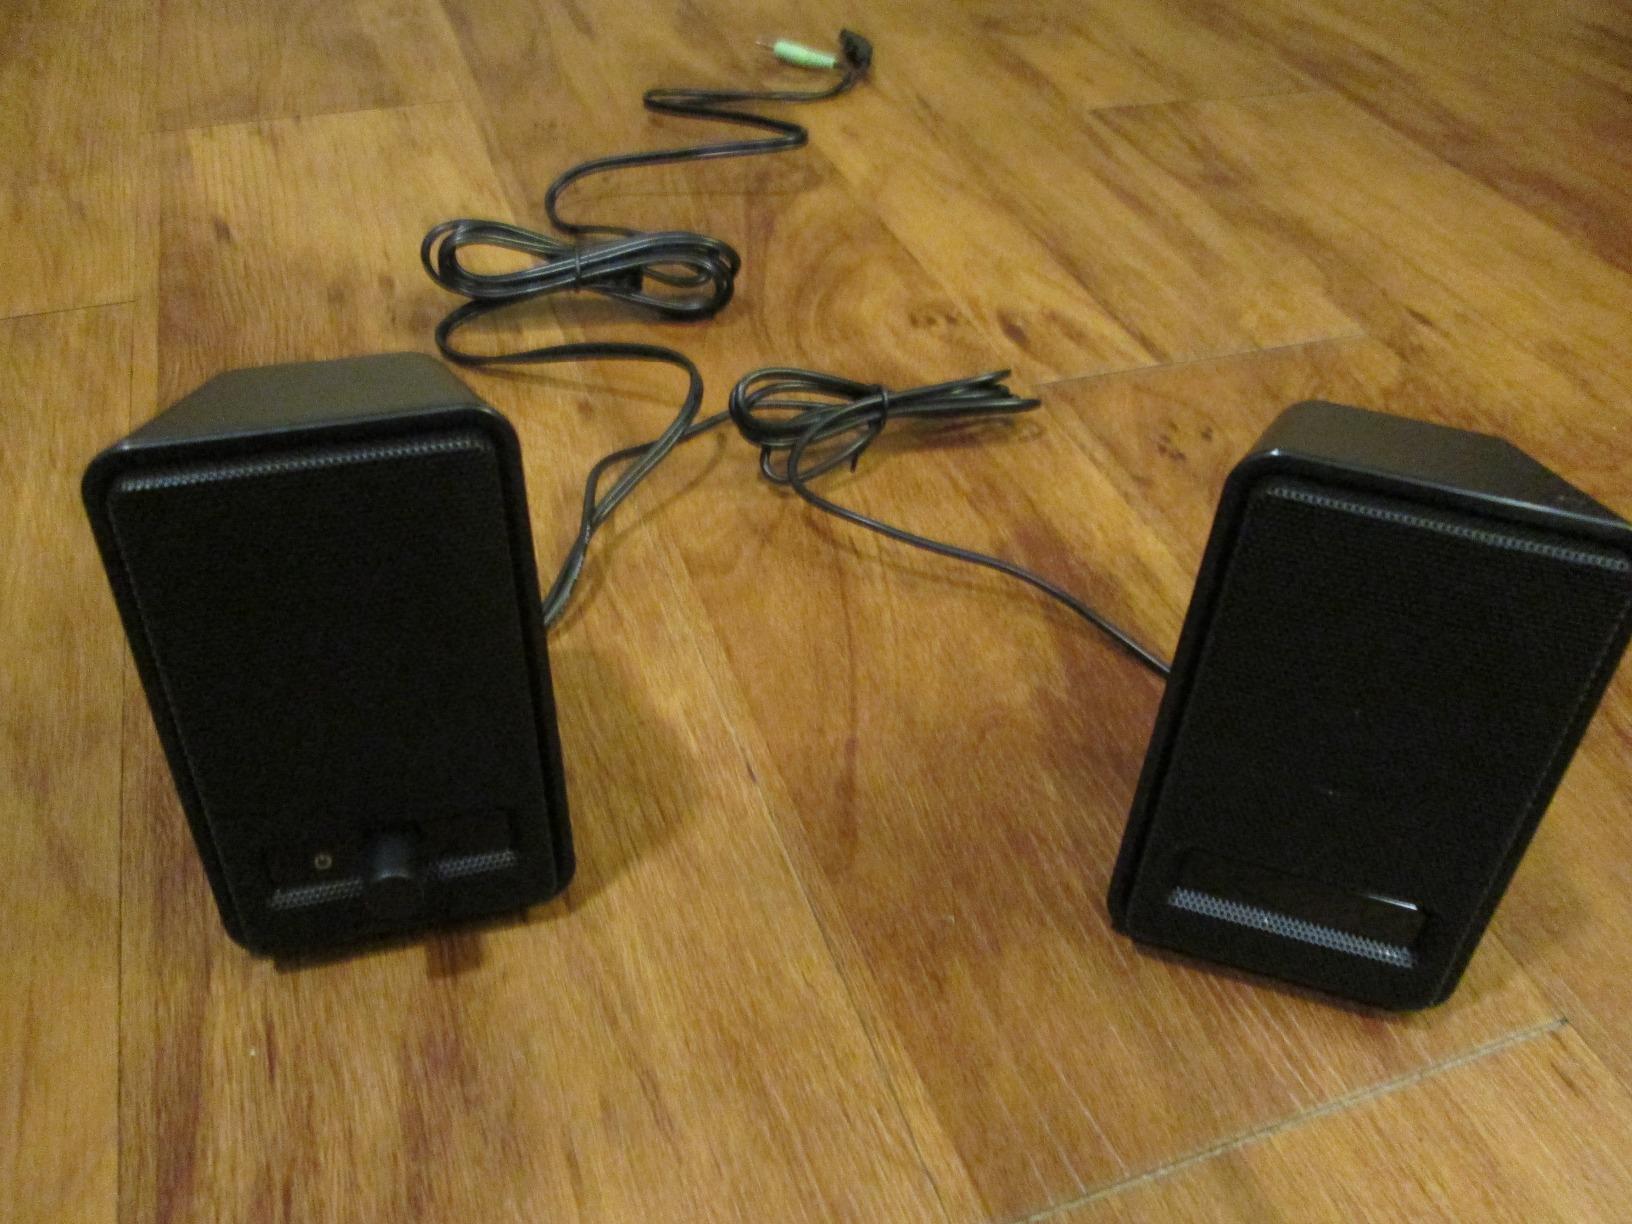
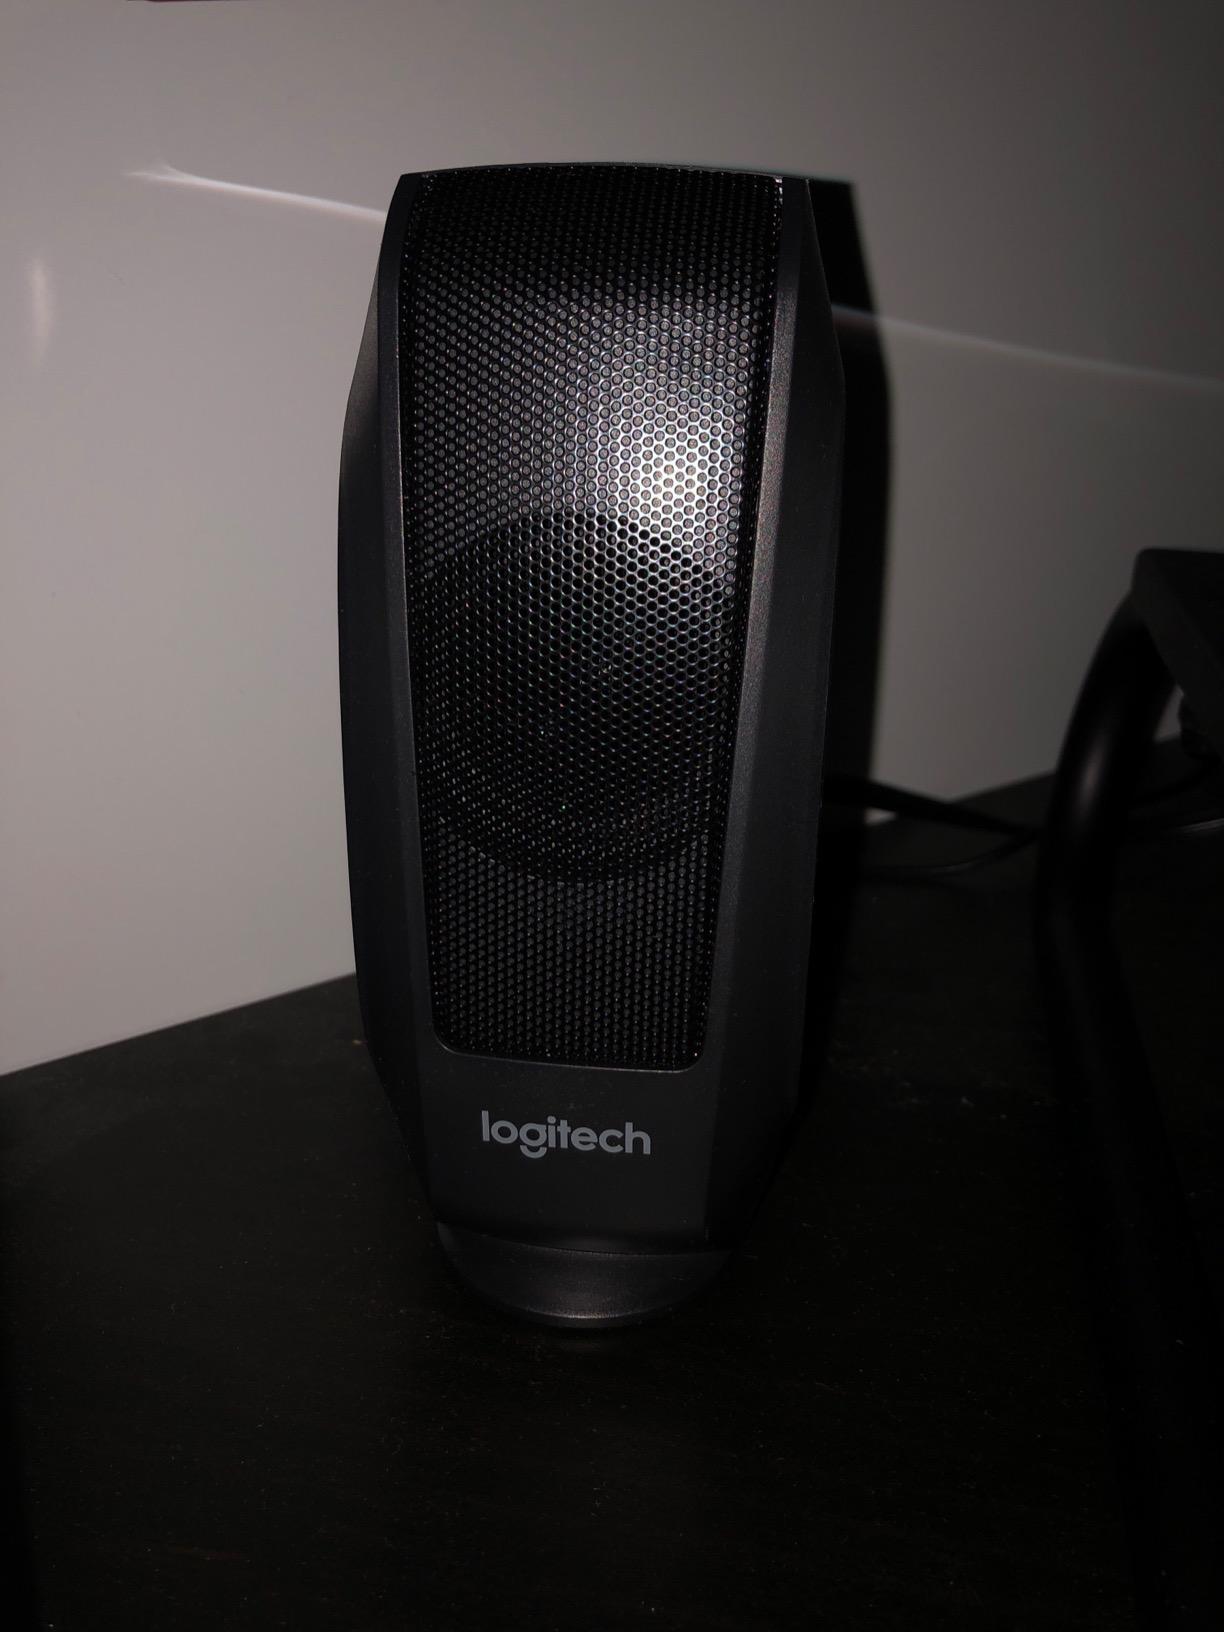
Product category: speaker
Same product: no